Gabriel's Passion

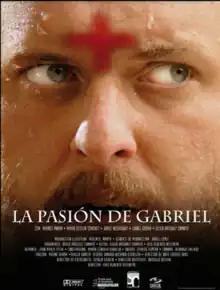
Original film poster for "La Pasión de Gabriel"

Gabriel's Passion is a Colombian feature film released in August 2009 directed by Luis Alberto Restrepo and starring Andrés Parra. It is the story of a passionate young priest, portrayed by Parra, who is assigned to a village in the mountains of Colombia's coffee region during the Colombian conflict.